François de Beauvilliers, 1st duc de Saint-Aignan

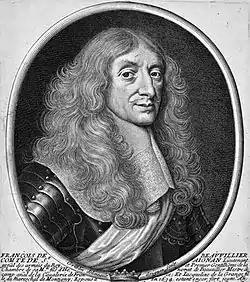

François-Honorat de Beauvilliers, 1st duc de Saint-Aignan (30 October 160716 June 1687), born in Paris, was a French military leader, administrator and man of letters. He was peer of France and a member of the Académie française.